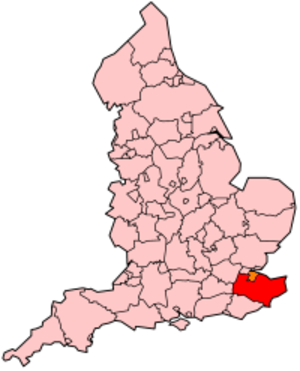
Le comté cérémoniel du Kent, est divisé en dix-sept circonscriptions parlementaires : un circonscriptions de Borough, et seize circonscriptions de comté.